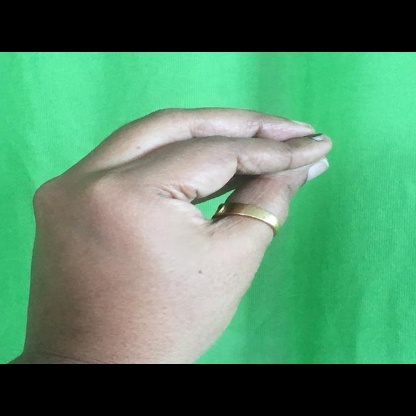
Mudra: Mukulam